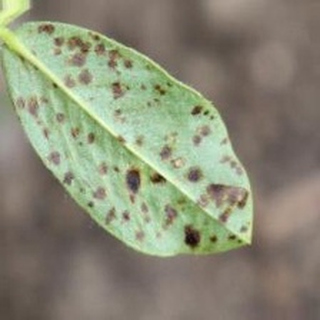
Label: groundnut_rust